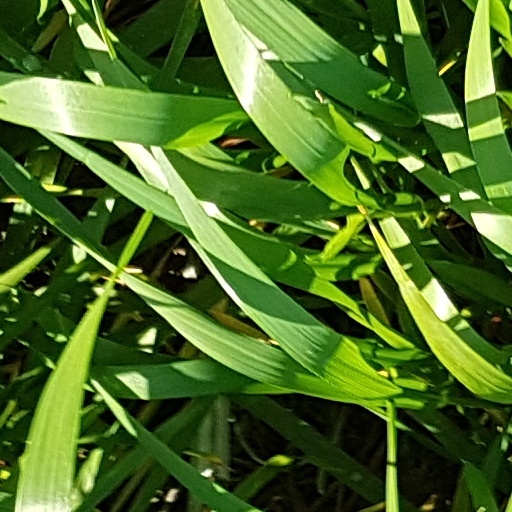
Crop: wheat